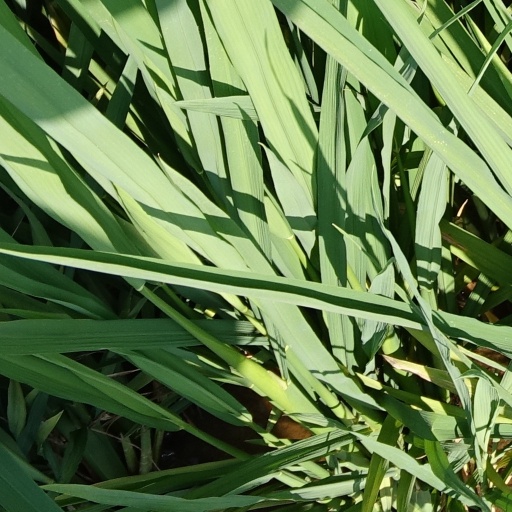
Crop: rice